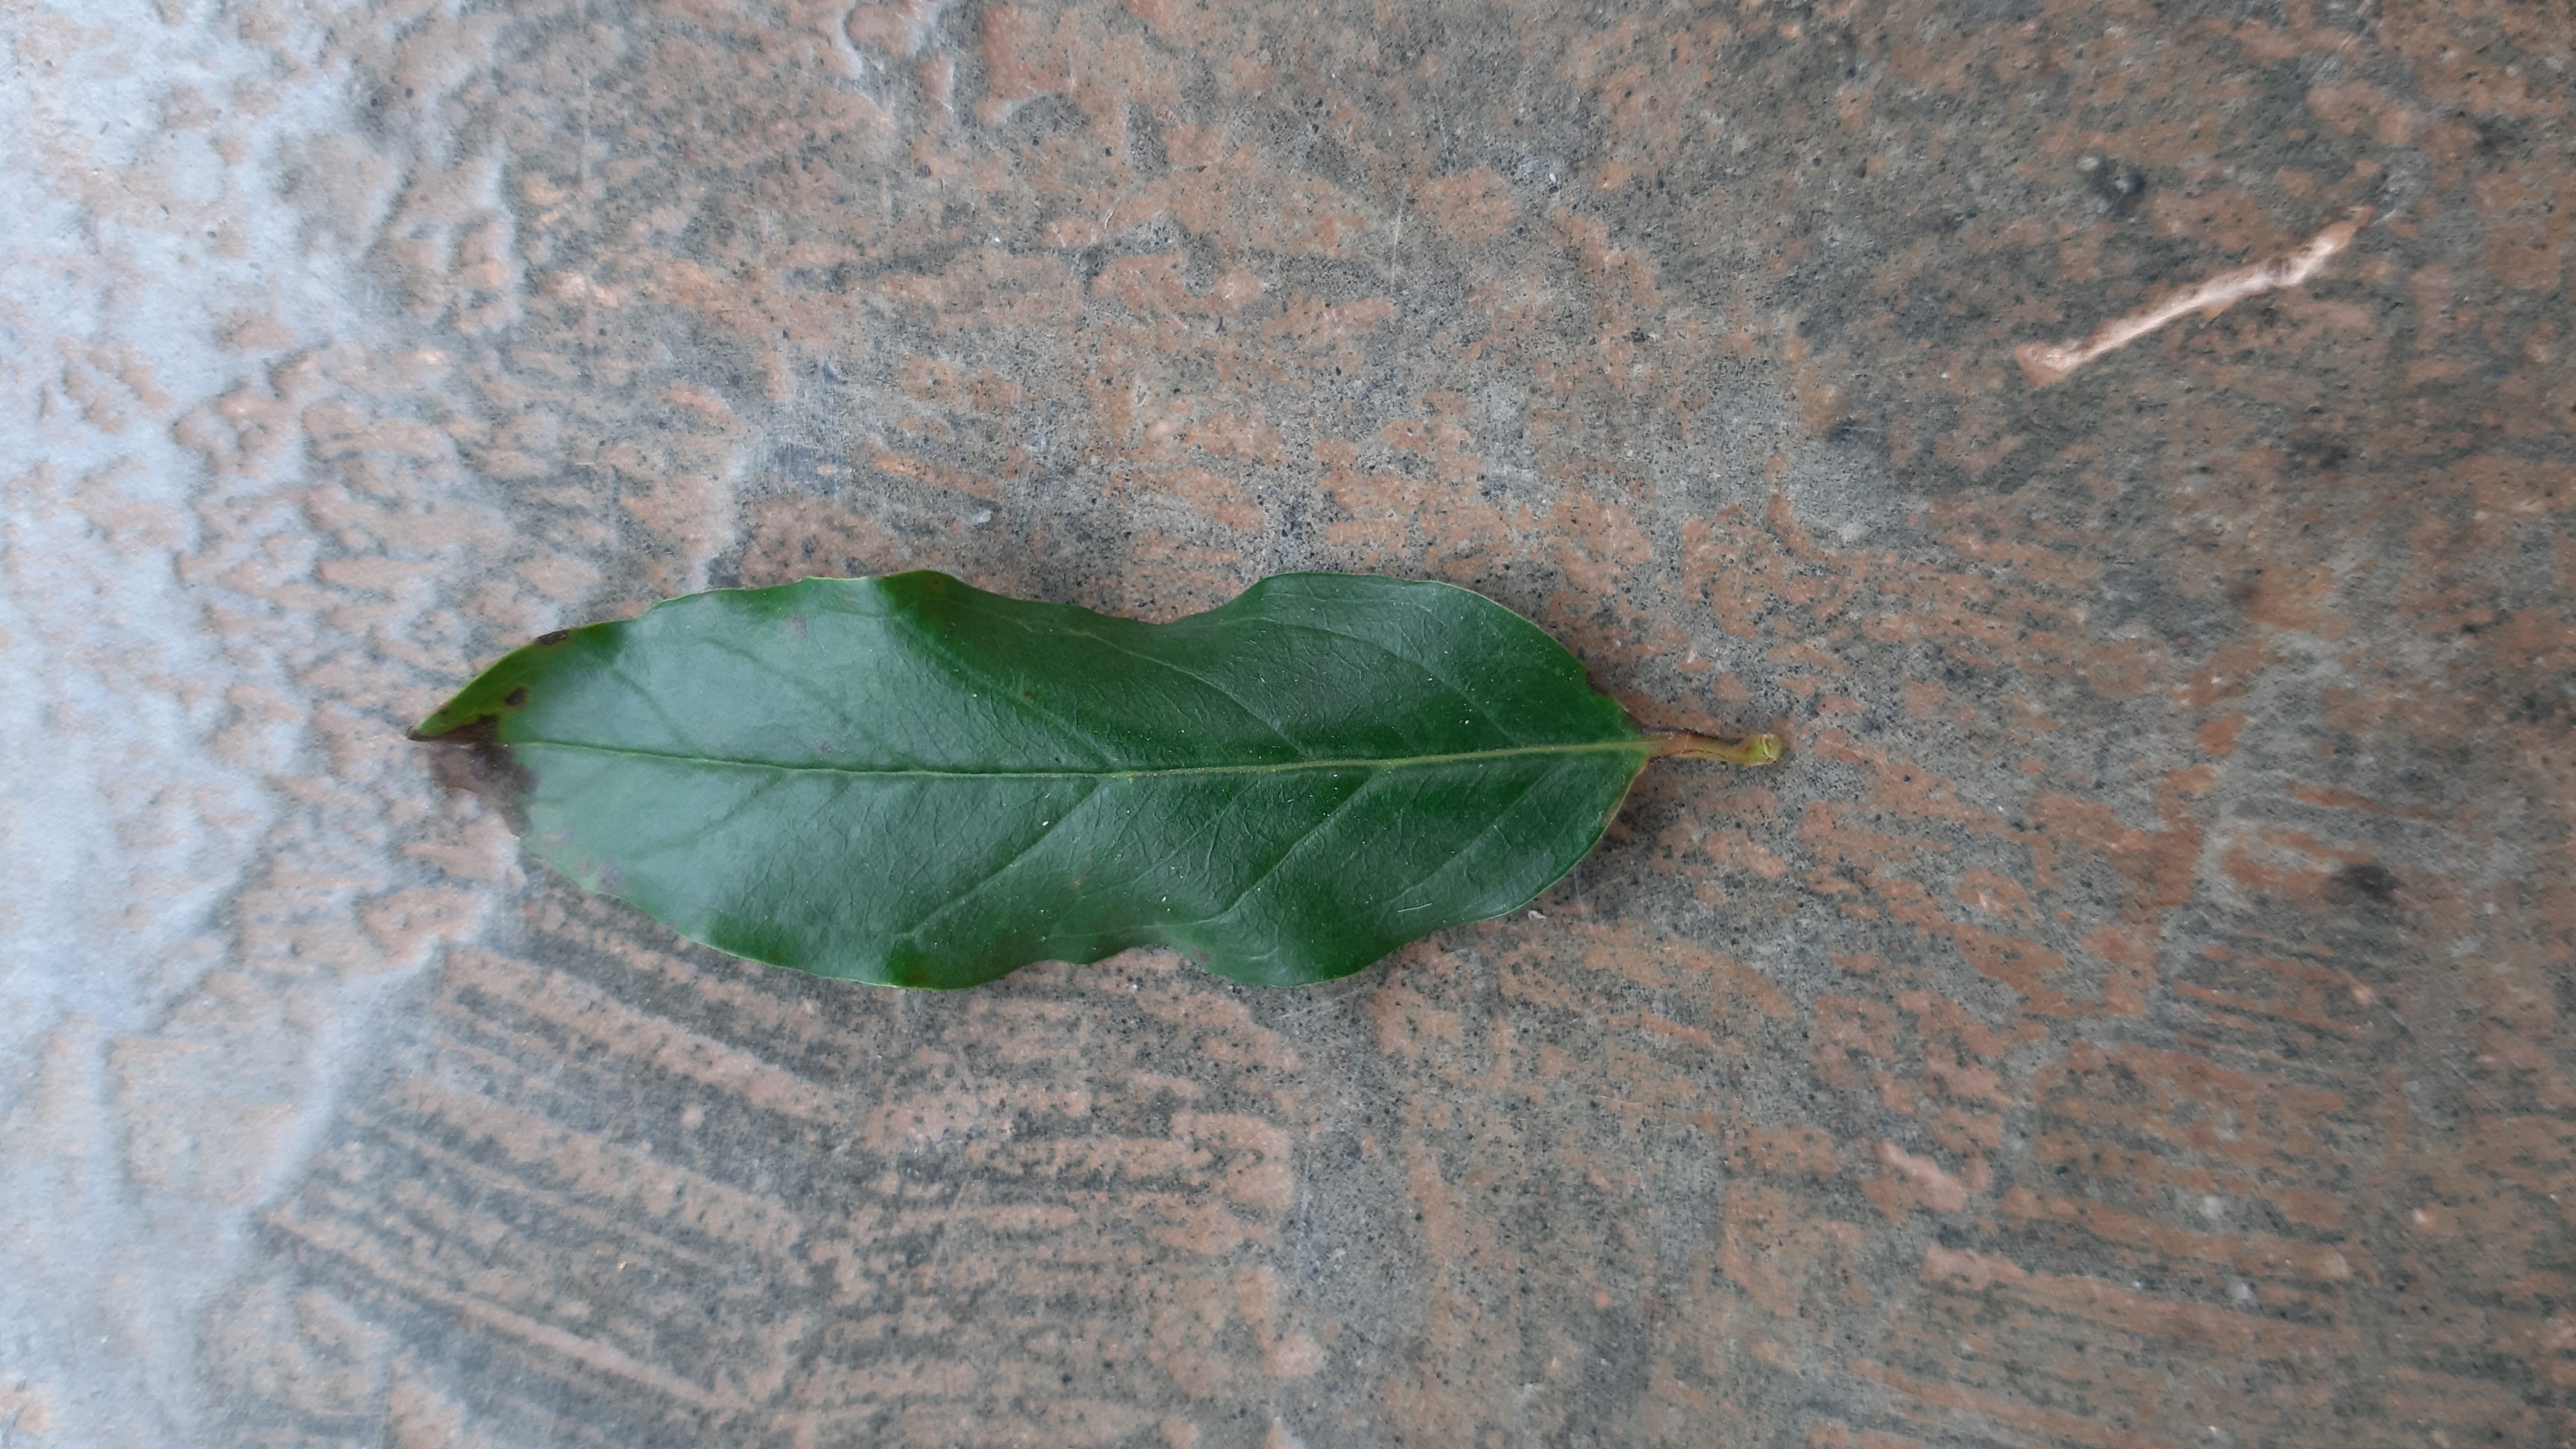
Plant: Pomoegranate